Question: Please indicate a possible affordance area of the toothbrush that can be used for brushing.
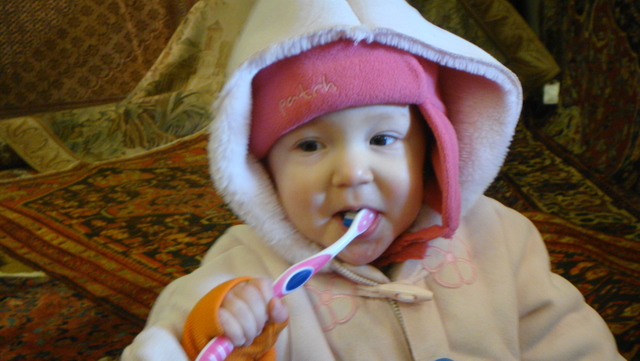
Answer: [189.608, 202.077, 383.108, 360.327]